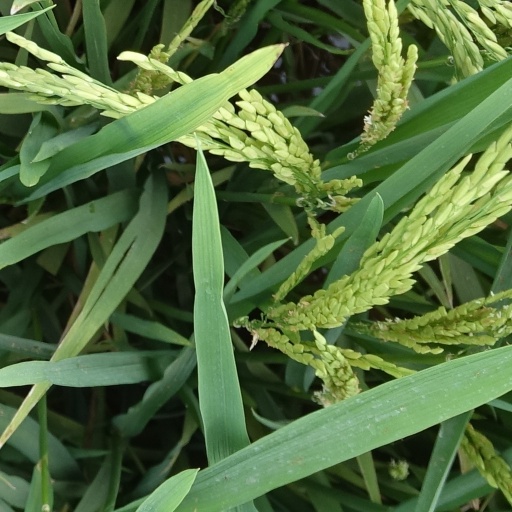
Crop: rice